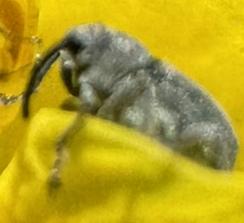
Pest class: Cabbage_seedpod_weevil